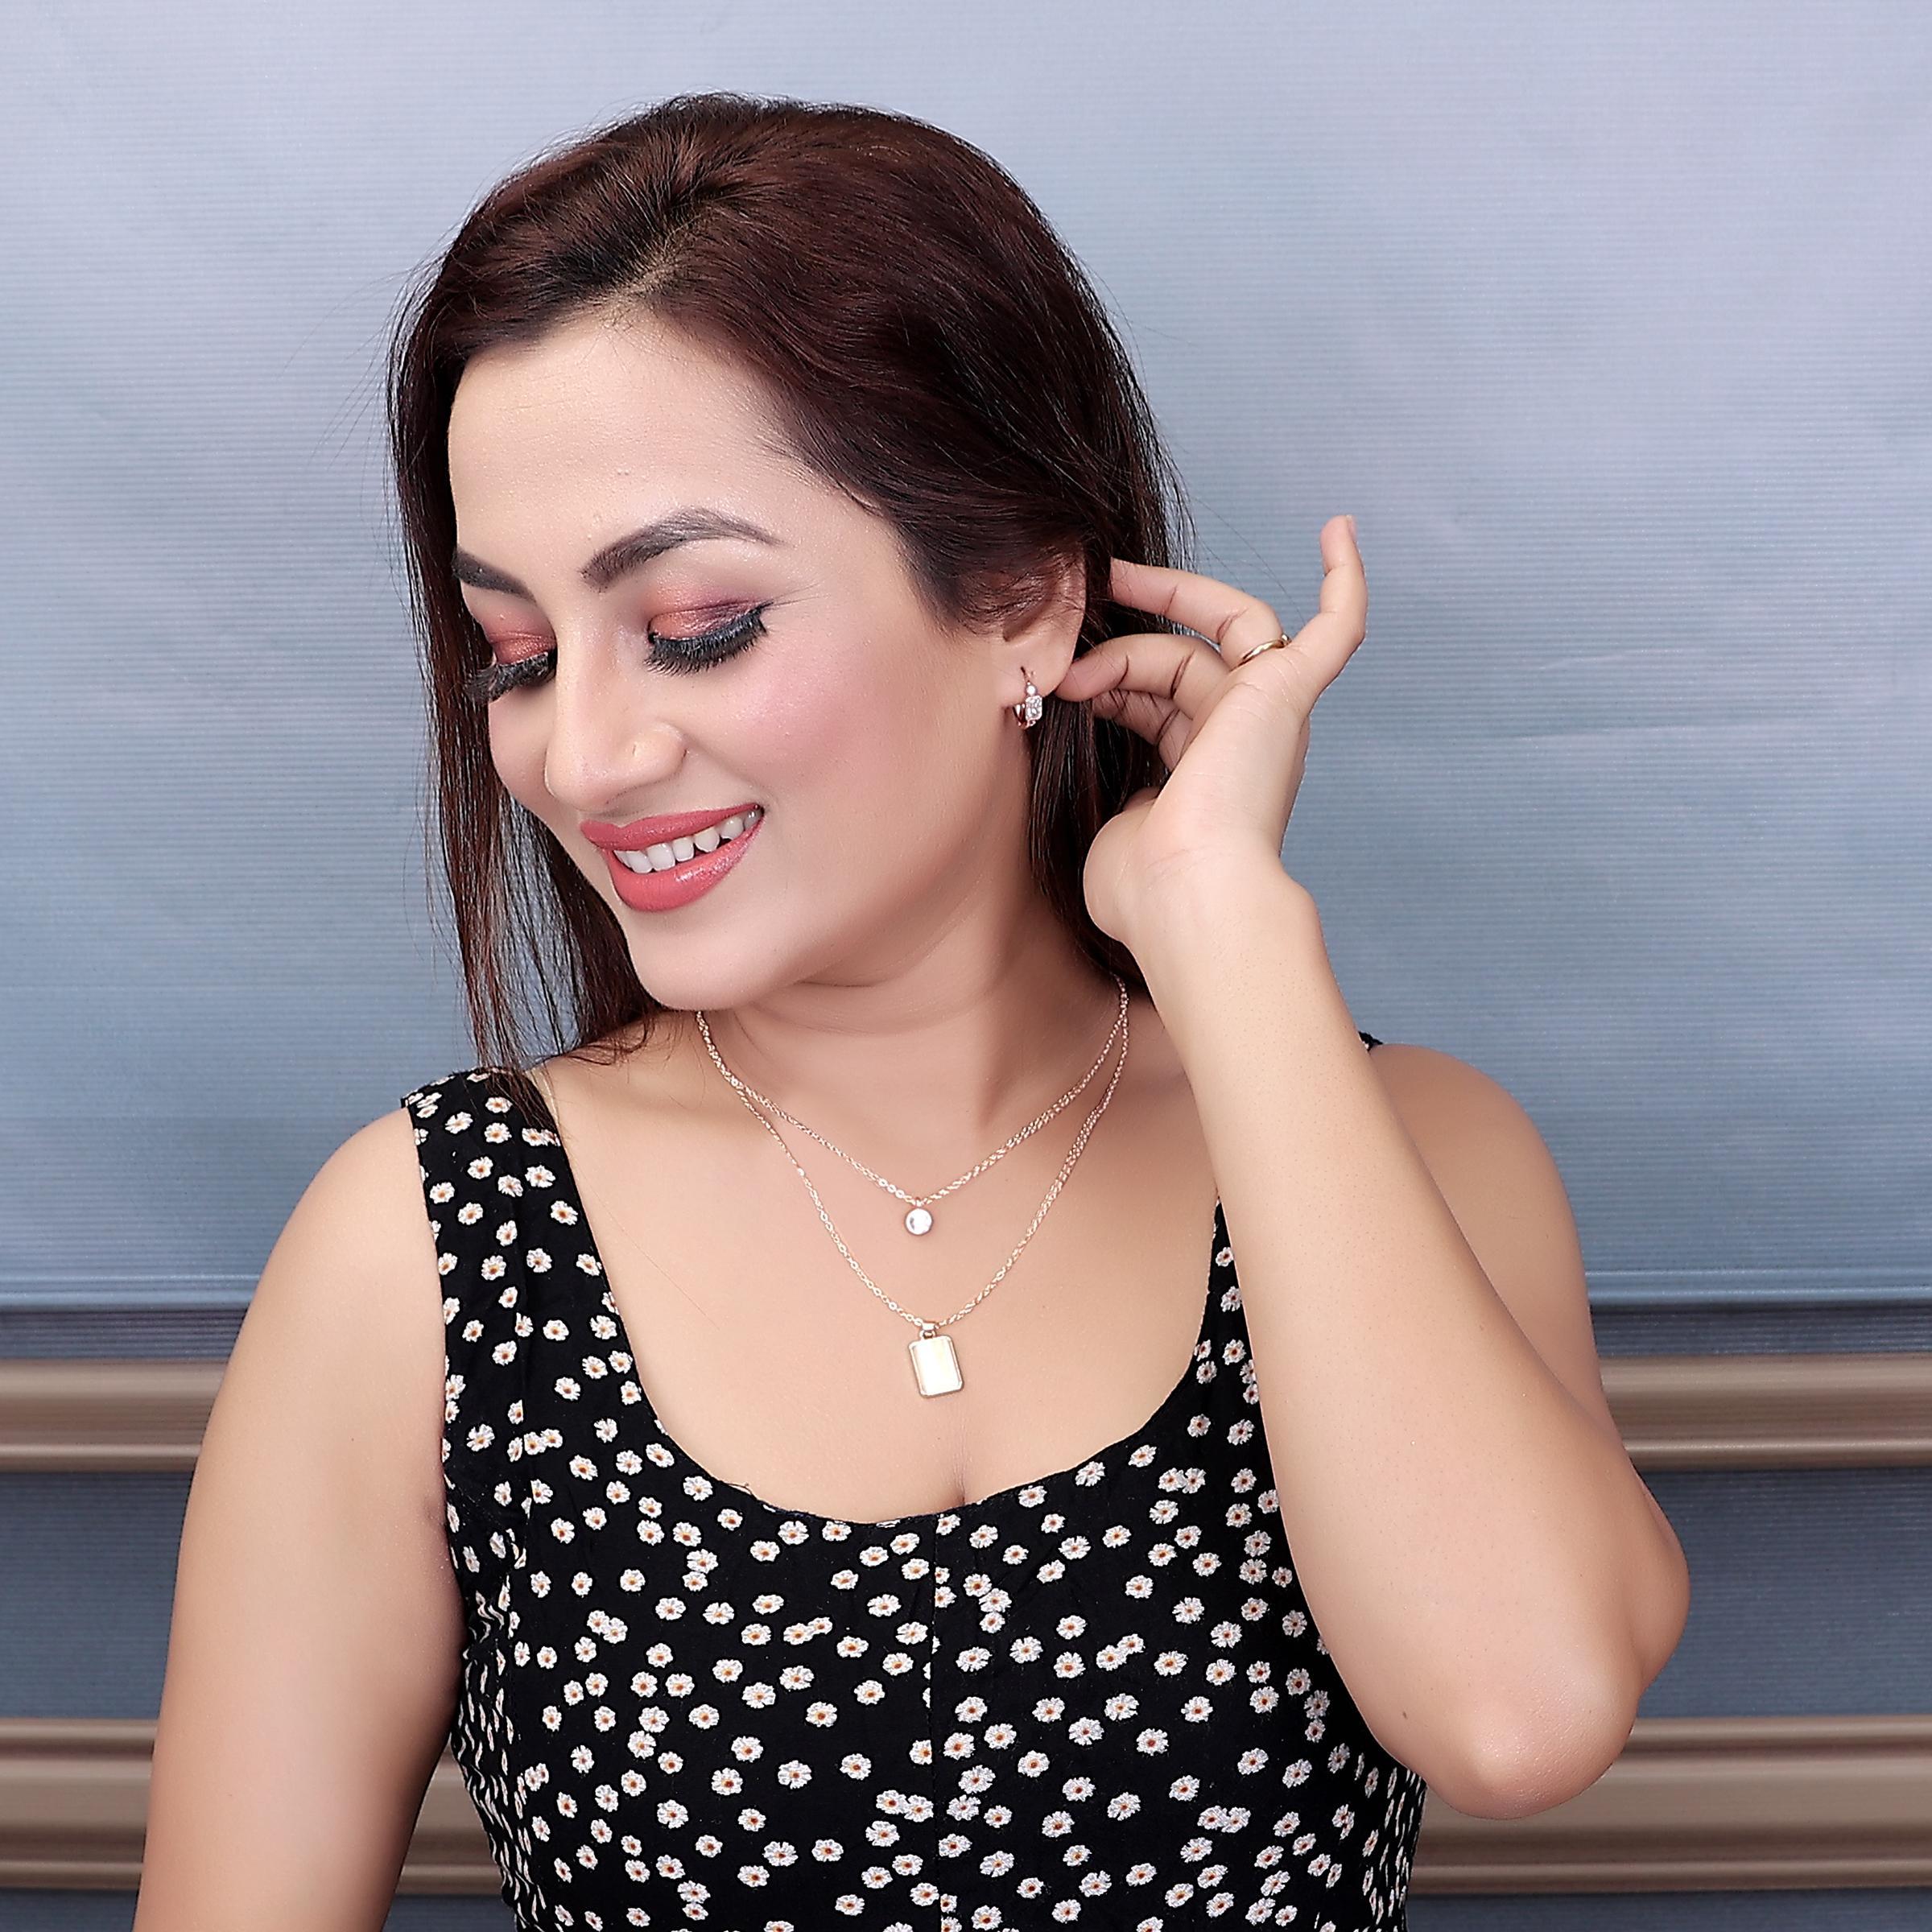
JIYANSHI FASHION : Multi Layer/Single Layer Crystal Chain Pendant Necklace for Women and Girls
Type: Necklaces & Pendants
Brand: JIYANSHI FASHION
Price: Rs. 349
 Enhance your style with our Crystal Chain Pendant Necklace, a perfect blend of elegance and sophistication. Latest stylish design western gold Single/Multi layered chain pendant necklace for women. This party / casual wear multilayer necklace set is made of quality material which looks stylish and goes perfect with any attire. This jewelry is perfectly suited for wedding or casual party wear. Ideal valentine, birthday, anniversary gift for someone you love.
Features: COLOR : GOLD,IDEAL: WOMEN::GIRLS,HIGH QUALITY